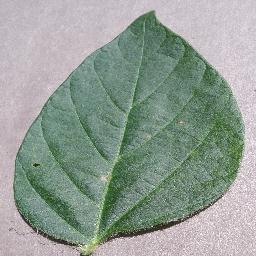
Label: Soybean___healthy